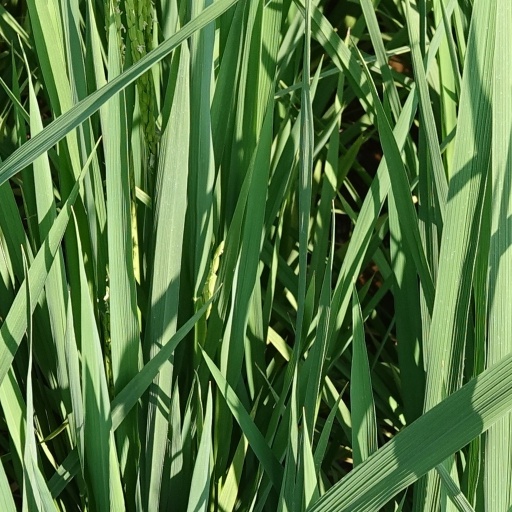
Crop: rice